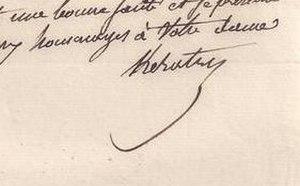
Signature de Auguste Hilaron de Keratry sur Lettre Autographe
Auguste Hilarion, comte de Kératry est un homme politique et écrivain français, né le 28 décembre 1769 à Rennes et mort le 7 novembre 1859 à Port-Marly.